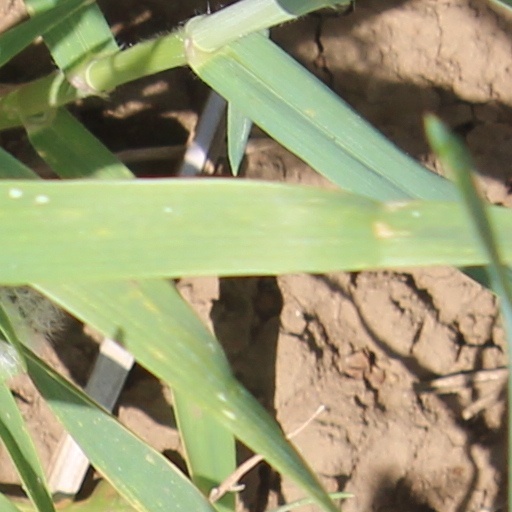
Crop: wheat